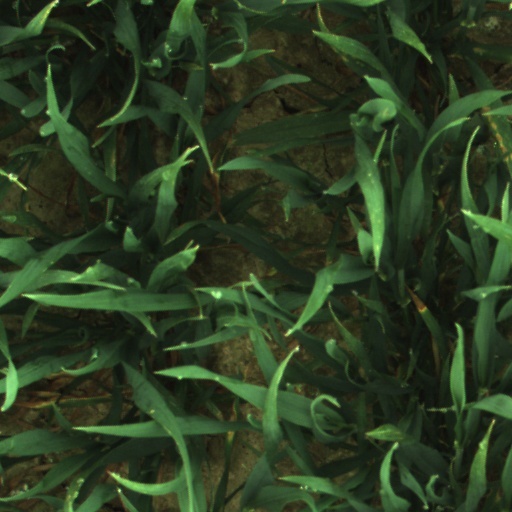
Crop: wheat